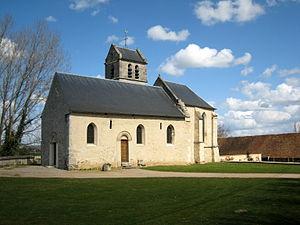
Monts est une commune française située dans le département de l'Oise en région Hauts-de-France.